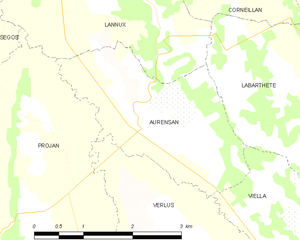
Aurensan est une commune française située dans le département du Gers, en région Occitanie.